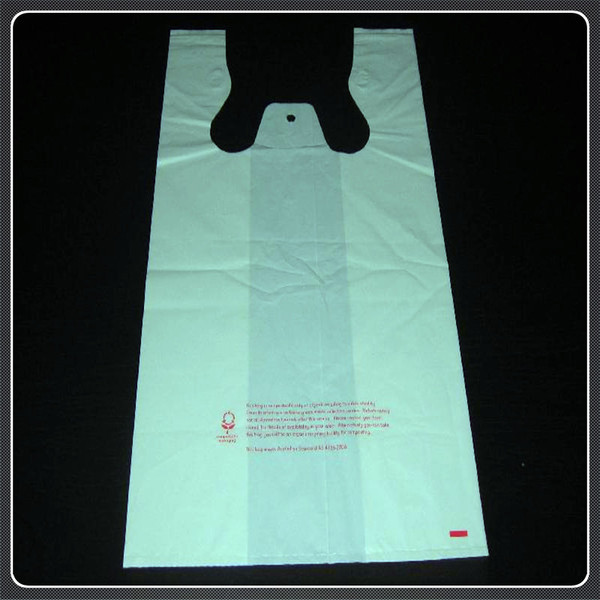
Label: plastic